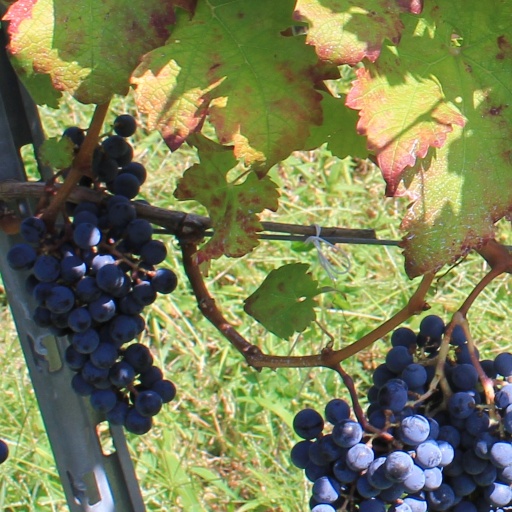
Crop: grape